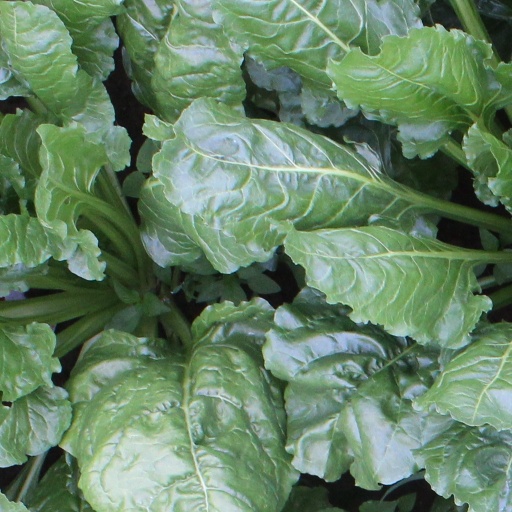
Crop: sugar beet